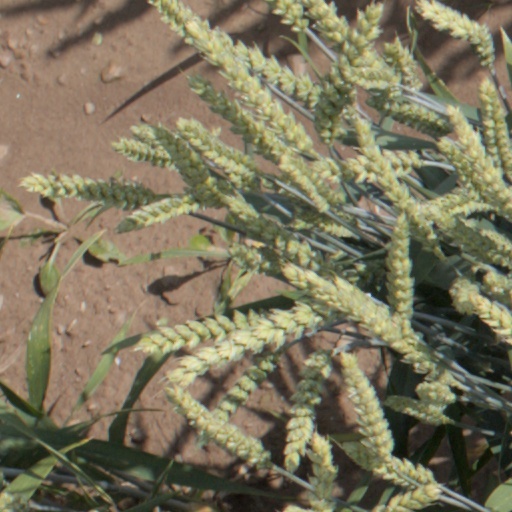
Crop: wheat